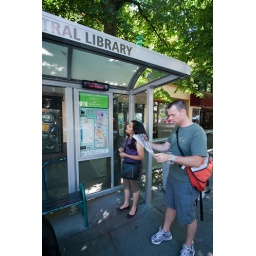
Checking the wait time for street car in Portland.